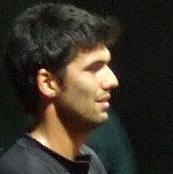
Age: 27